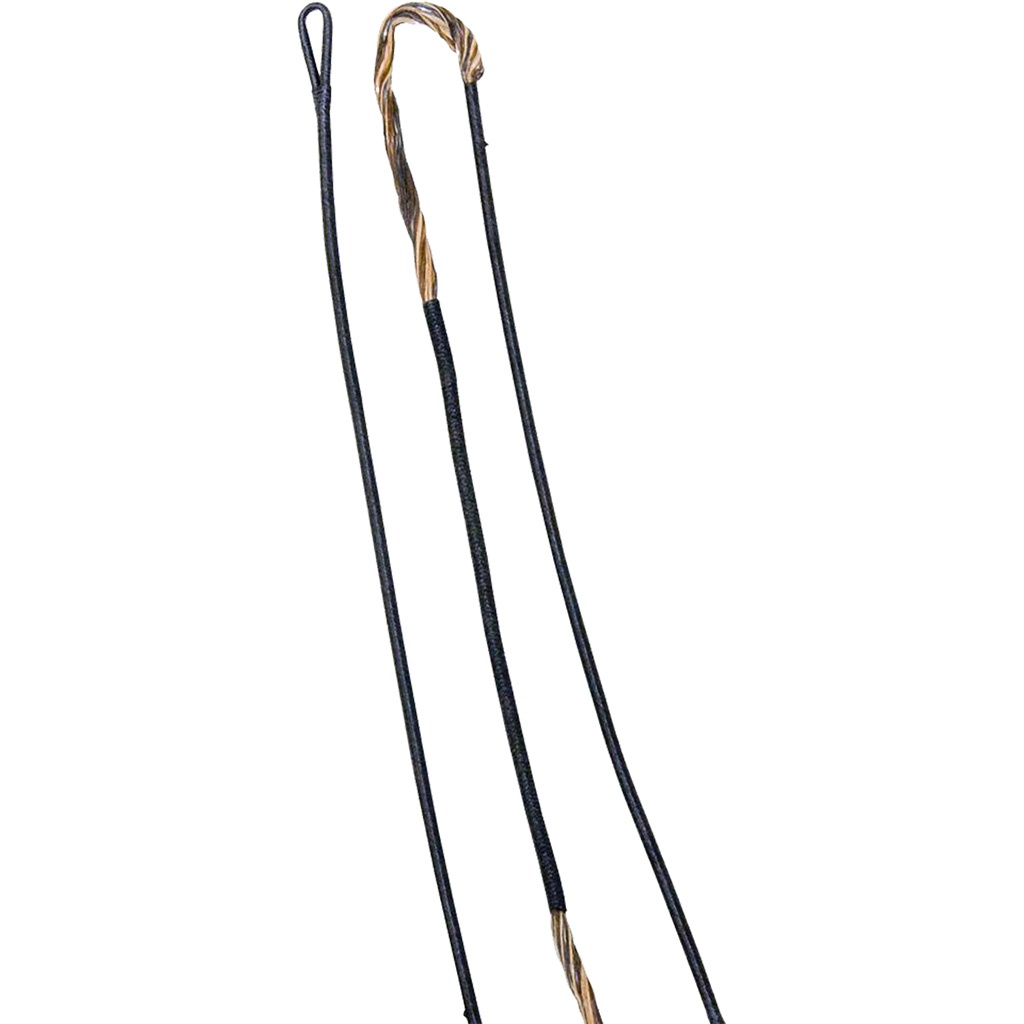
October Mountain Crossbow String Ravin R26
Brand: October Mountain
Superior quality crossbow string made from tri-color Velocity Plus material. Featuring tight nylon center serving and end loops. Features: Tri-Color;Velocity Plus material;Tight nylon serving
Category: Sporting Goods > Outdoor Recreation > Hunting & Shooting > Archery > Bow & Crossbow Accessories > Bow & Crossbow Hardware & Parts